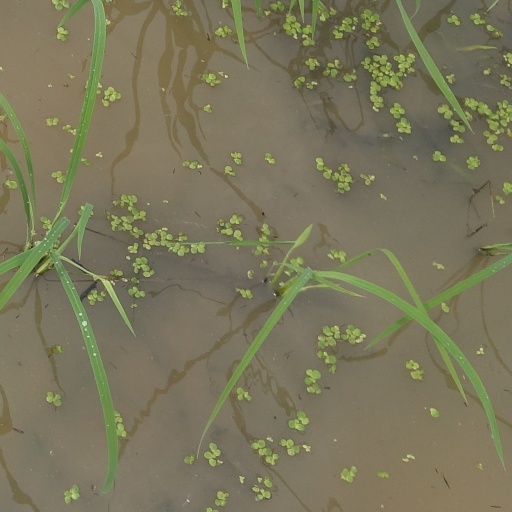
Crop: rice